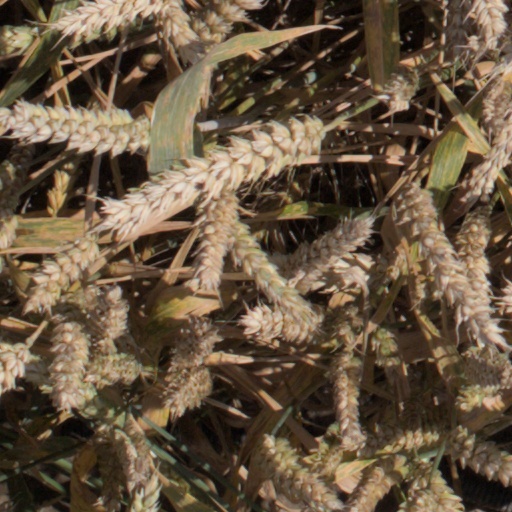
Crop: wheat